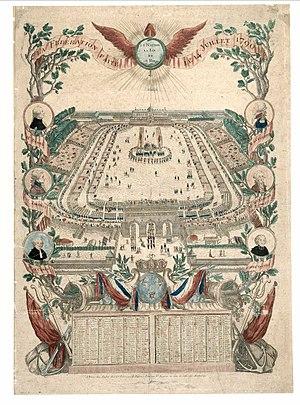
Gravure intitulée
2 juillet : Ferdinand de Habsbourg-Lorraine devient grand duc de Toscane.
Cette page concerne l'année 1790 du calendrier grégorien.